Papadu

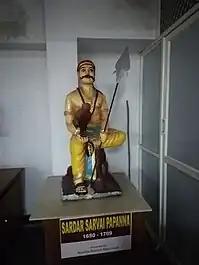

Sardhar Sarvai Papanna Goud (born as Papanna; died 1710) was a freedom fighter of early-18th century India who rose from humble beginnings to become a folklore hero. His deeds have been described by historians Barbara and Thomas Metcalf as "Robin Hood-like", while another historian, Richard Eaton, considers him to be a good example of a social bandit.